Witmer's Tavern

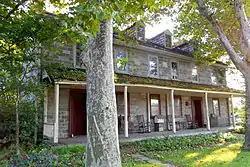
The front of the tavern hidden by trees in 2012

Witmer's Tavern, is an historic structure that is located in East Lampeter Township, Lancaster County, Pennsylvania, just east of U.S. 30 on Old Philadelphia Pike. This building known as Witmer's Tavern should not be confused with the other Witmer's Tavern more commonly known as the Conestoga Restaurant or Conestoga Inn that is located on Route 462 at Bridgeport just east of Lancaster City.